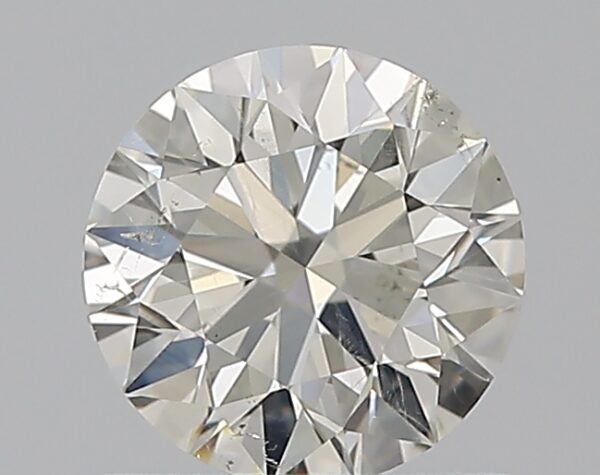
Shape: round
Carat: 0.72
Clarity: SI2
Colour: J
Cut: EX
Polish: EX
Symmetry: EX
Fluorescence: M
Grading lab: GIA
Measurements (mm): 5.72 x 5.74 x 3.57